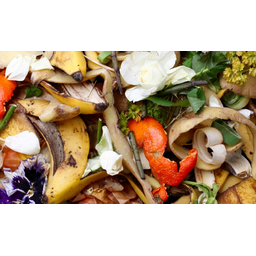
Label: generalcompost